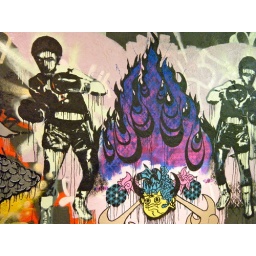
office wall at StupidEasy gallery in Philadelphia. with Thomas buildmore/ overkill studios